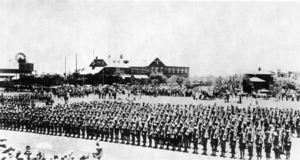
L'histoire militaire de la Rhodésie du Sud pendant la Première Guerre mondiale commença le 4 août 1914 quand le Royaume-Uni déclara la guerre à l'Allemagne en emmenant avec lui les dominions et les colonies de l'Empire britannique. Les colons de la Rhodésie du Sud, alors administrée par la British South Africa Company, accueillirent la nouvelle avec une grande ferveur patriotique et l'administrateur William Milton télégraphia à Londres : « Toute la Rhodésie… prête à faire son devoir ». Même si elle soutenait le Royaume-Uni, la Compagnie s'inquiétait néanmoins des possibles répercussions économiques d'une participation à l'effort de guerre et la majorité des contributions de la colonie au conflit fut réalisée au niveau individuel. Certains Rhodésiens se portèrent volontaires pour combattre à l'étranger tandis que d'autres restèrent dans le pays pour lever des fonds et fournir du matériel et d'autres équipements.